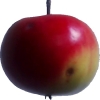
Label: Apple 11